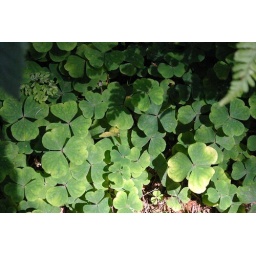
You know you're really in Ireland when the forest floor is carpeted with them.